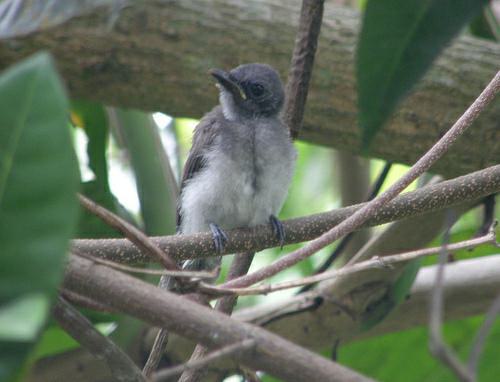
A photo of a bank swallow